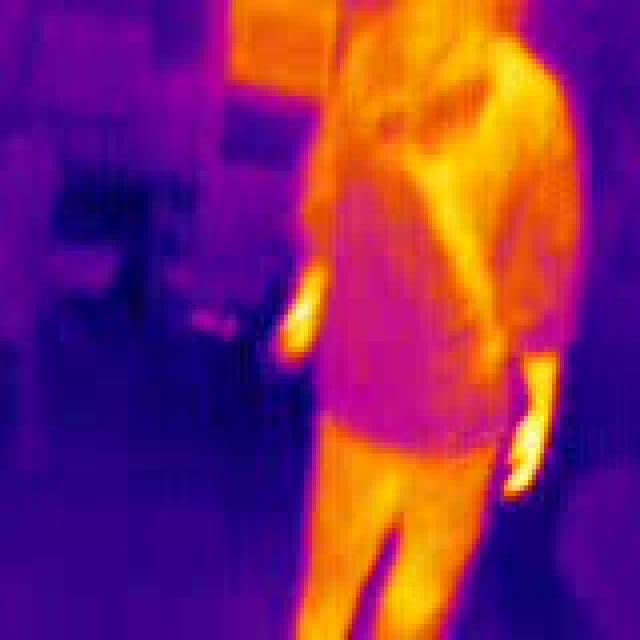
Detected objects:
label: person